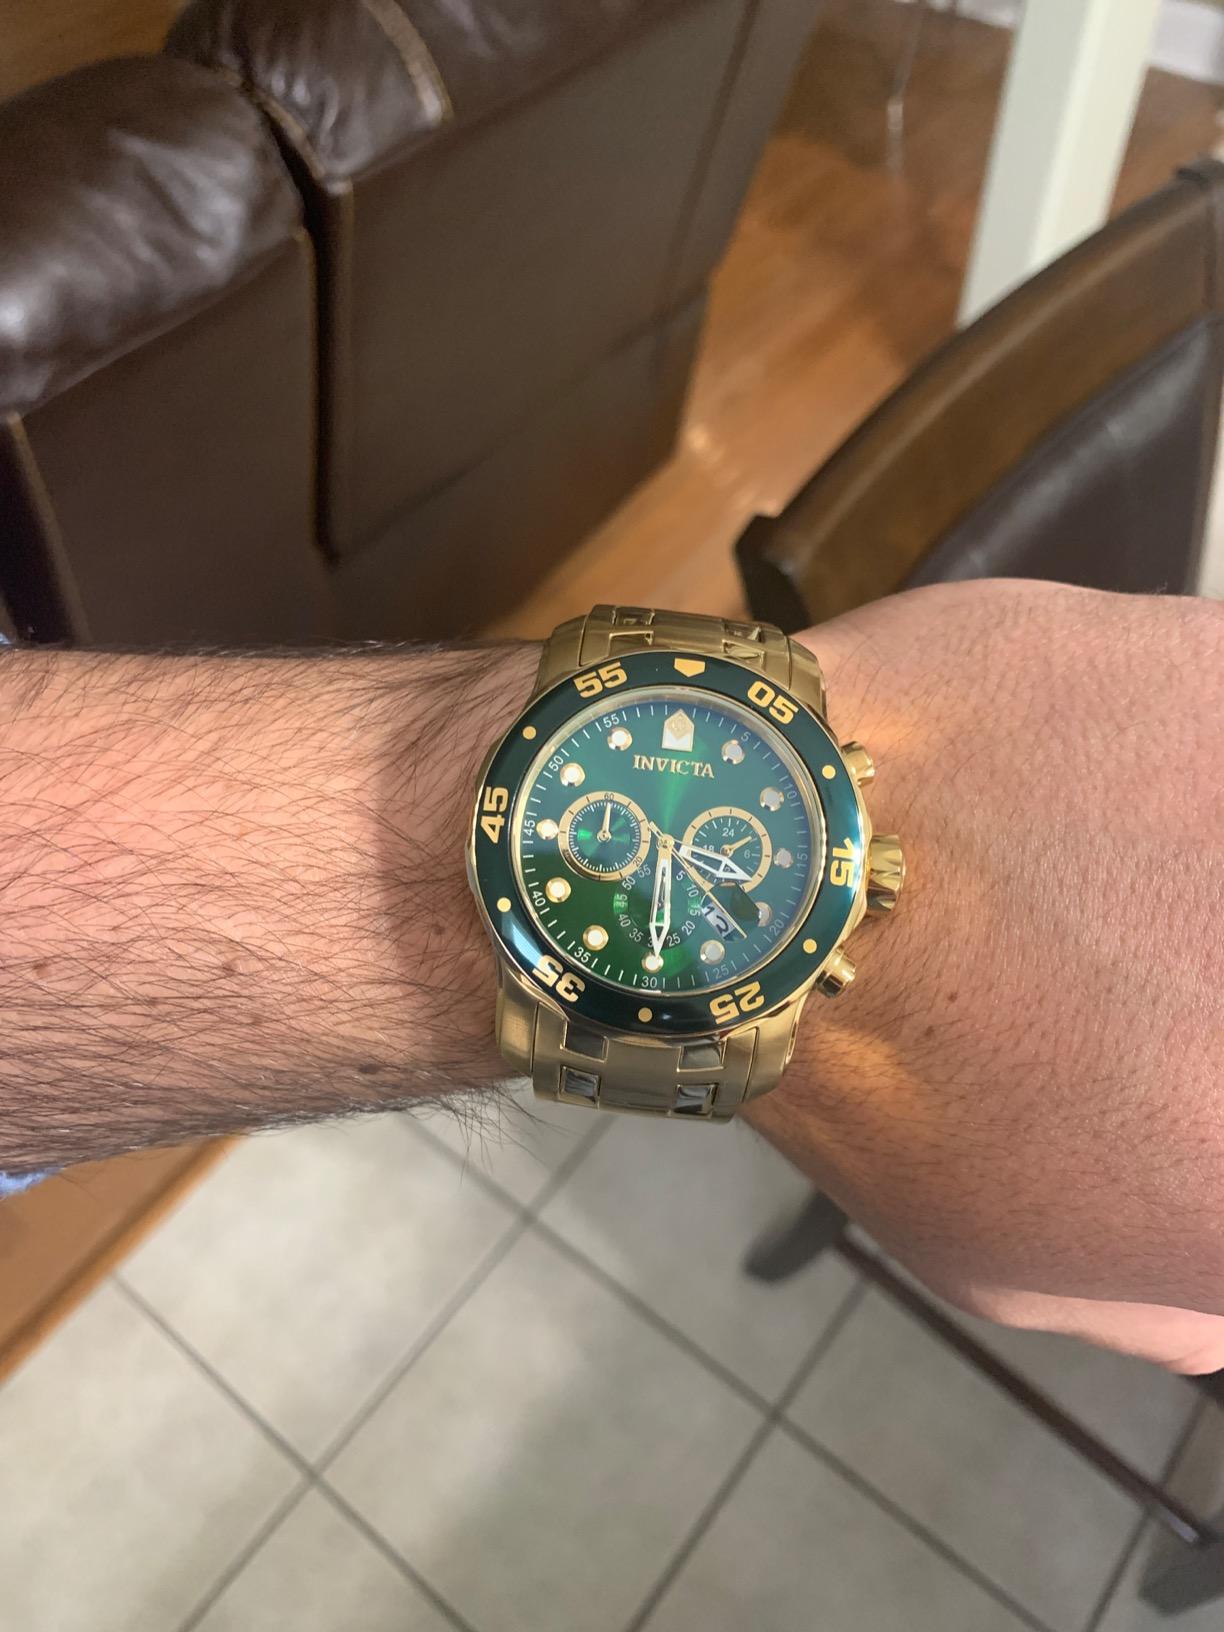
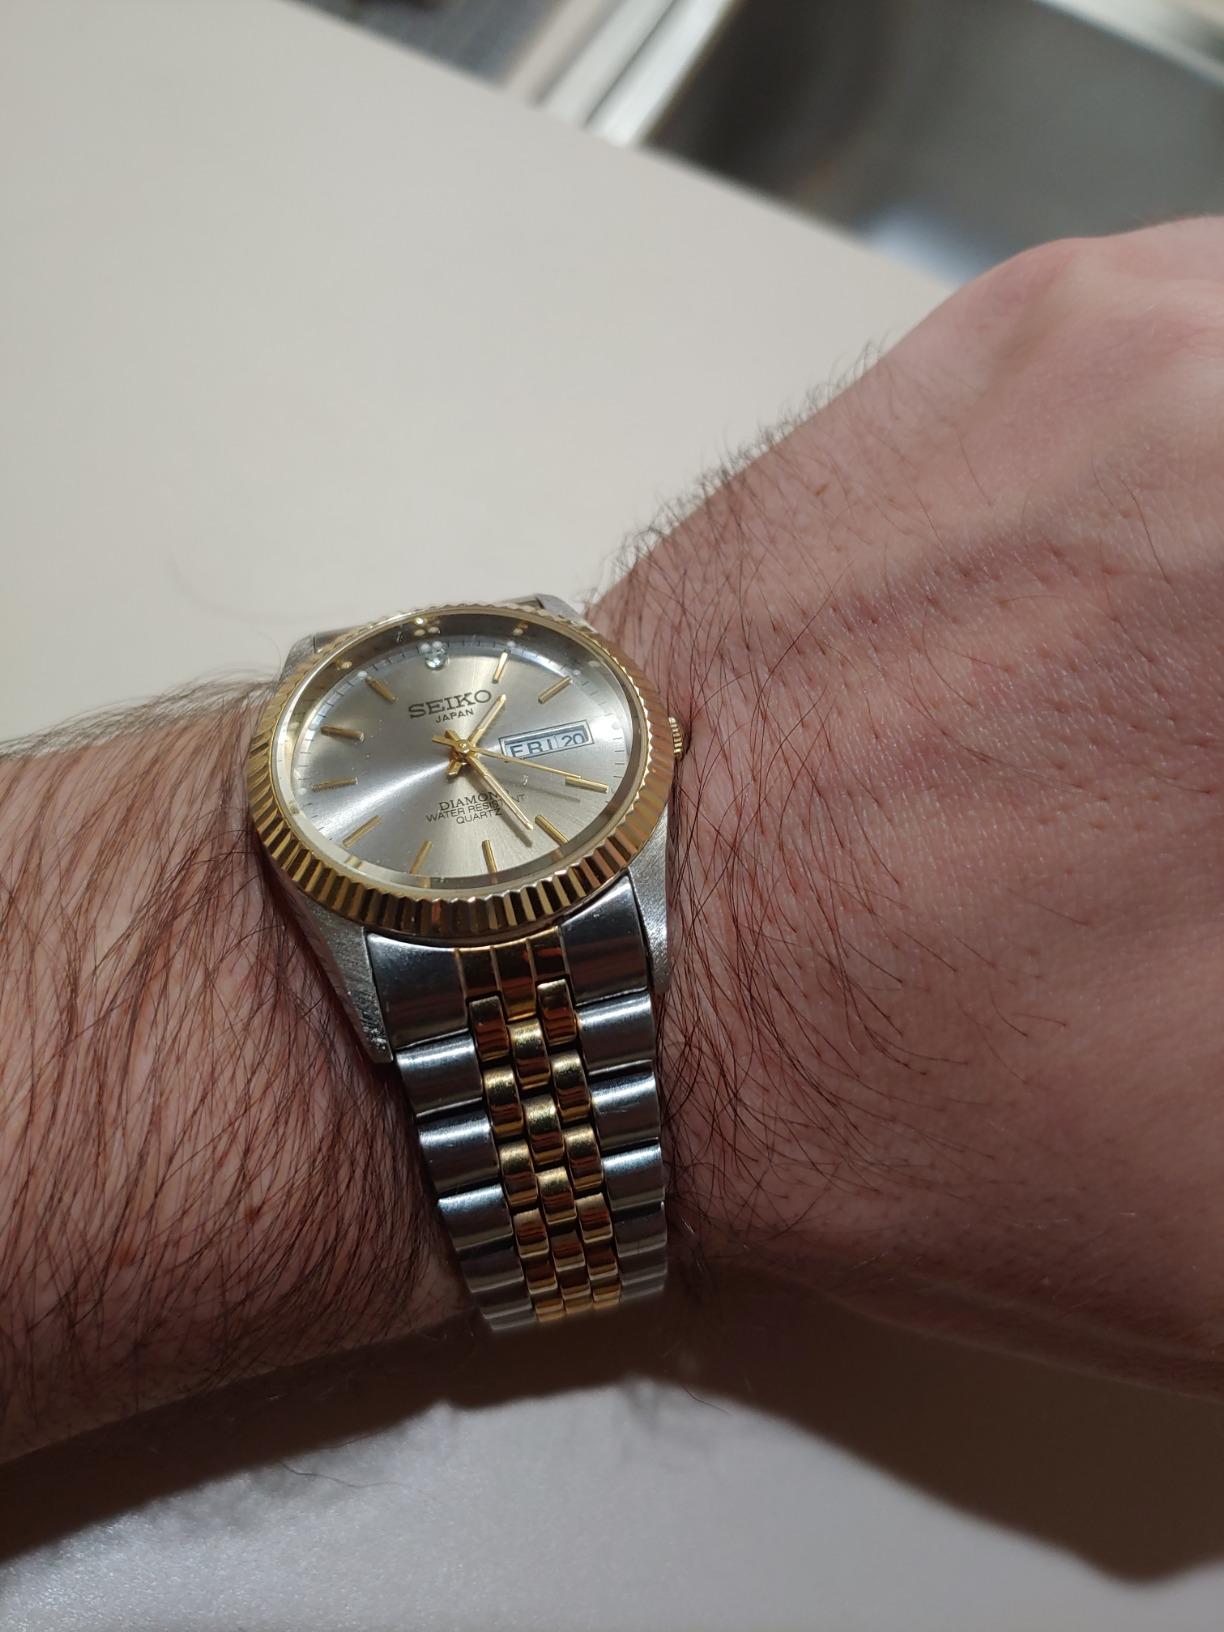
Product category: accessories_watch
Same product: no